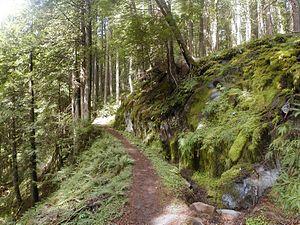
Le Pacific Crest Trail ou Pacific Crest National Scenic Trail, abrégé PCT, est un sentier de grande randonnée et d'équitation de l'ouest des États-Unis. Allant de la frontière mexicaine à la frontière canadienne, il est long de 4 240 km. Il parcourt la plus grande partie de la Sierra Nevada et de la chaîne des Cascades. Le Pacific Crest Trail est situé entre 160 et 241 km de l'océan Pacifique, parallèle à celui-ci. Son point le plus haut culmine à 4 009 mètres d'altitude, au Col Forester, dans la Sierra Nevada, son point le plus bas est à 42,6 mètres, à Cascade Locks, dans l'Oregon.